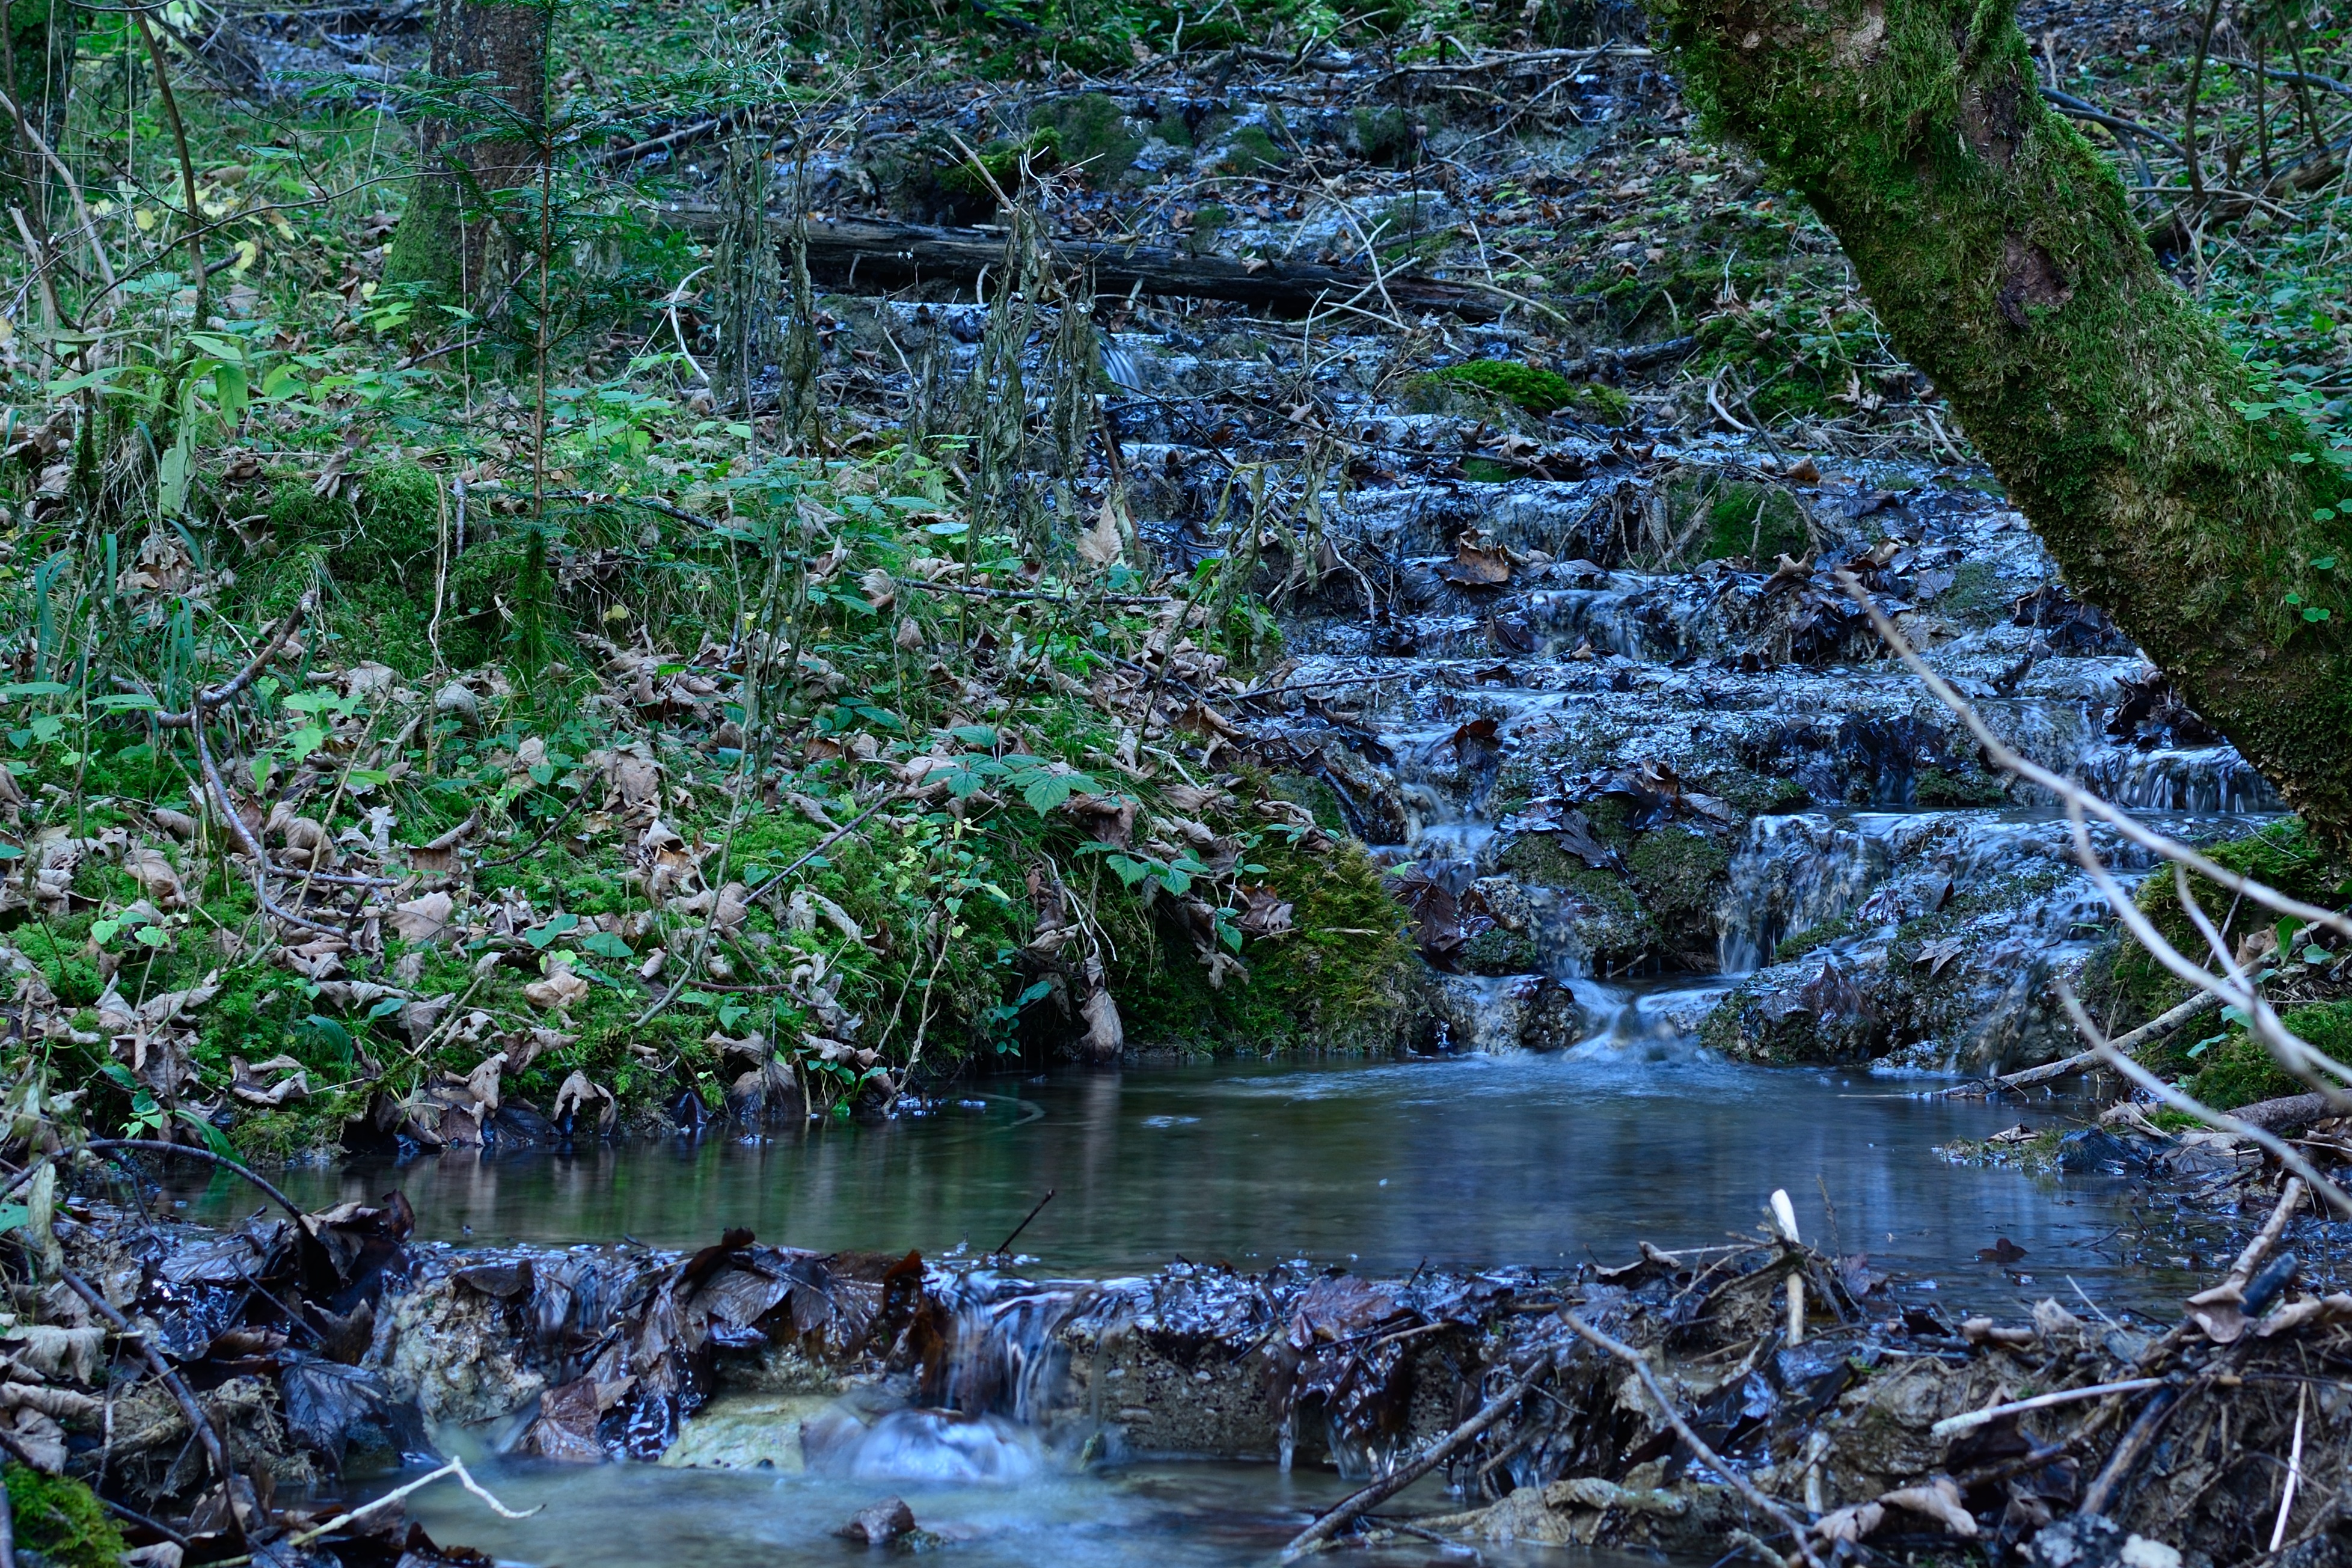
tree, water, nature, forest, waterfall, creek, wilderness, river, pond, stream, flow, jungle, rapid, flora, body of water, quaint, vegetation, rainforest, woodland, bach, habitat, waters, of course, water feature, watercourse, murmur, water running, simply, biotope, natural environment, geographical feature